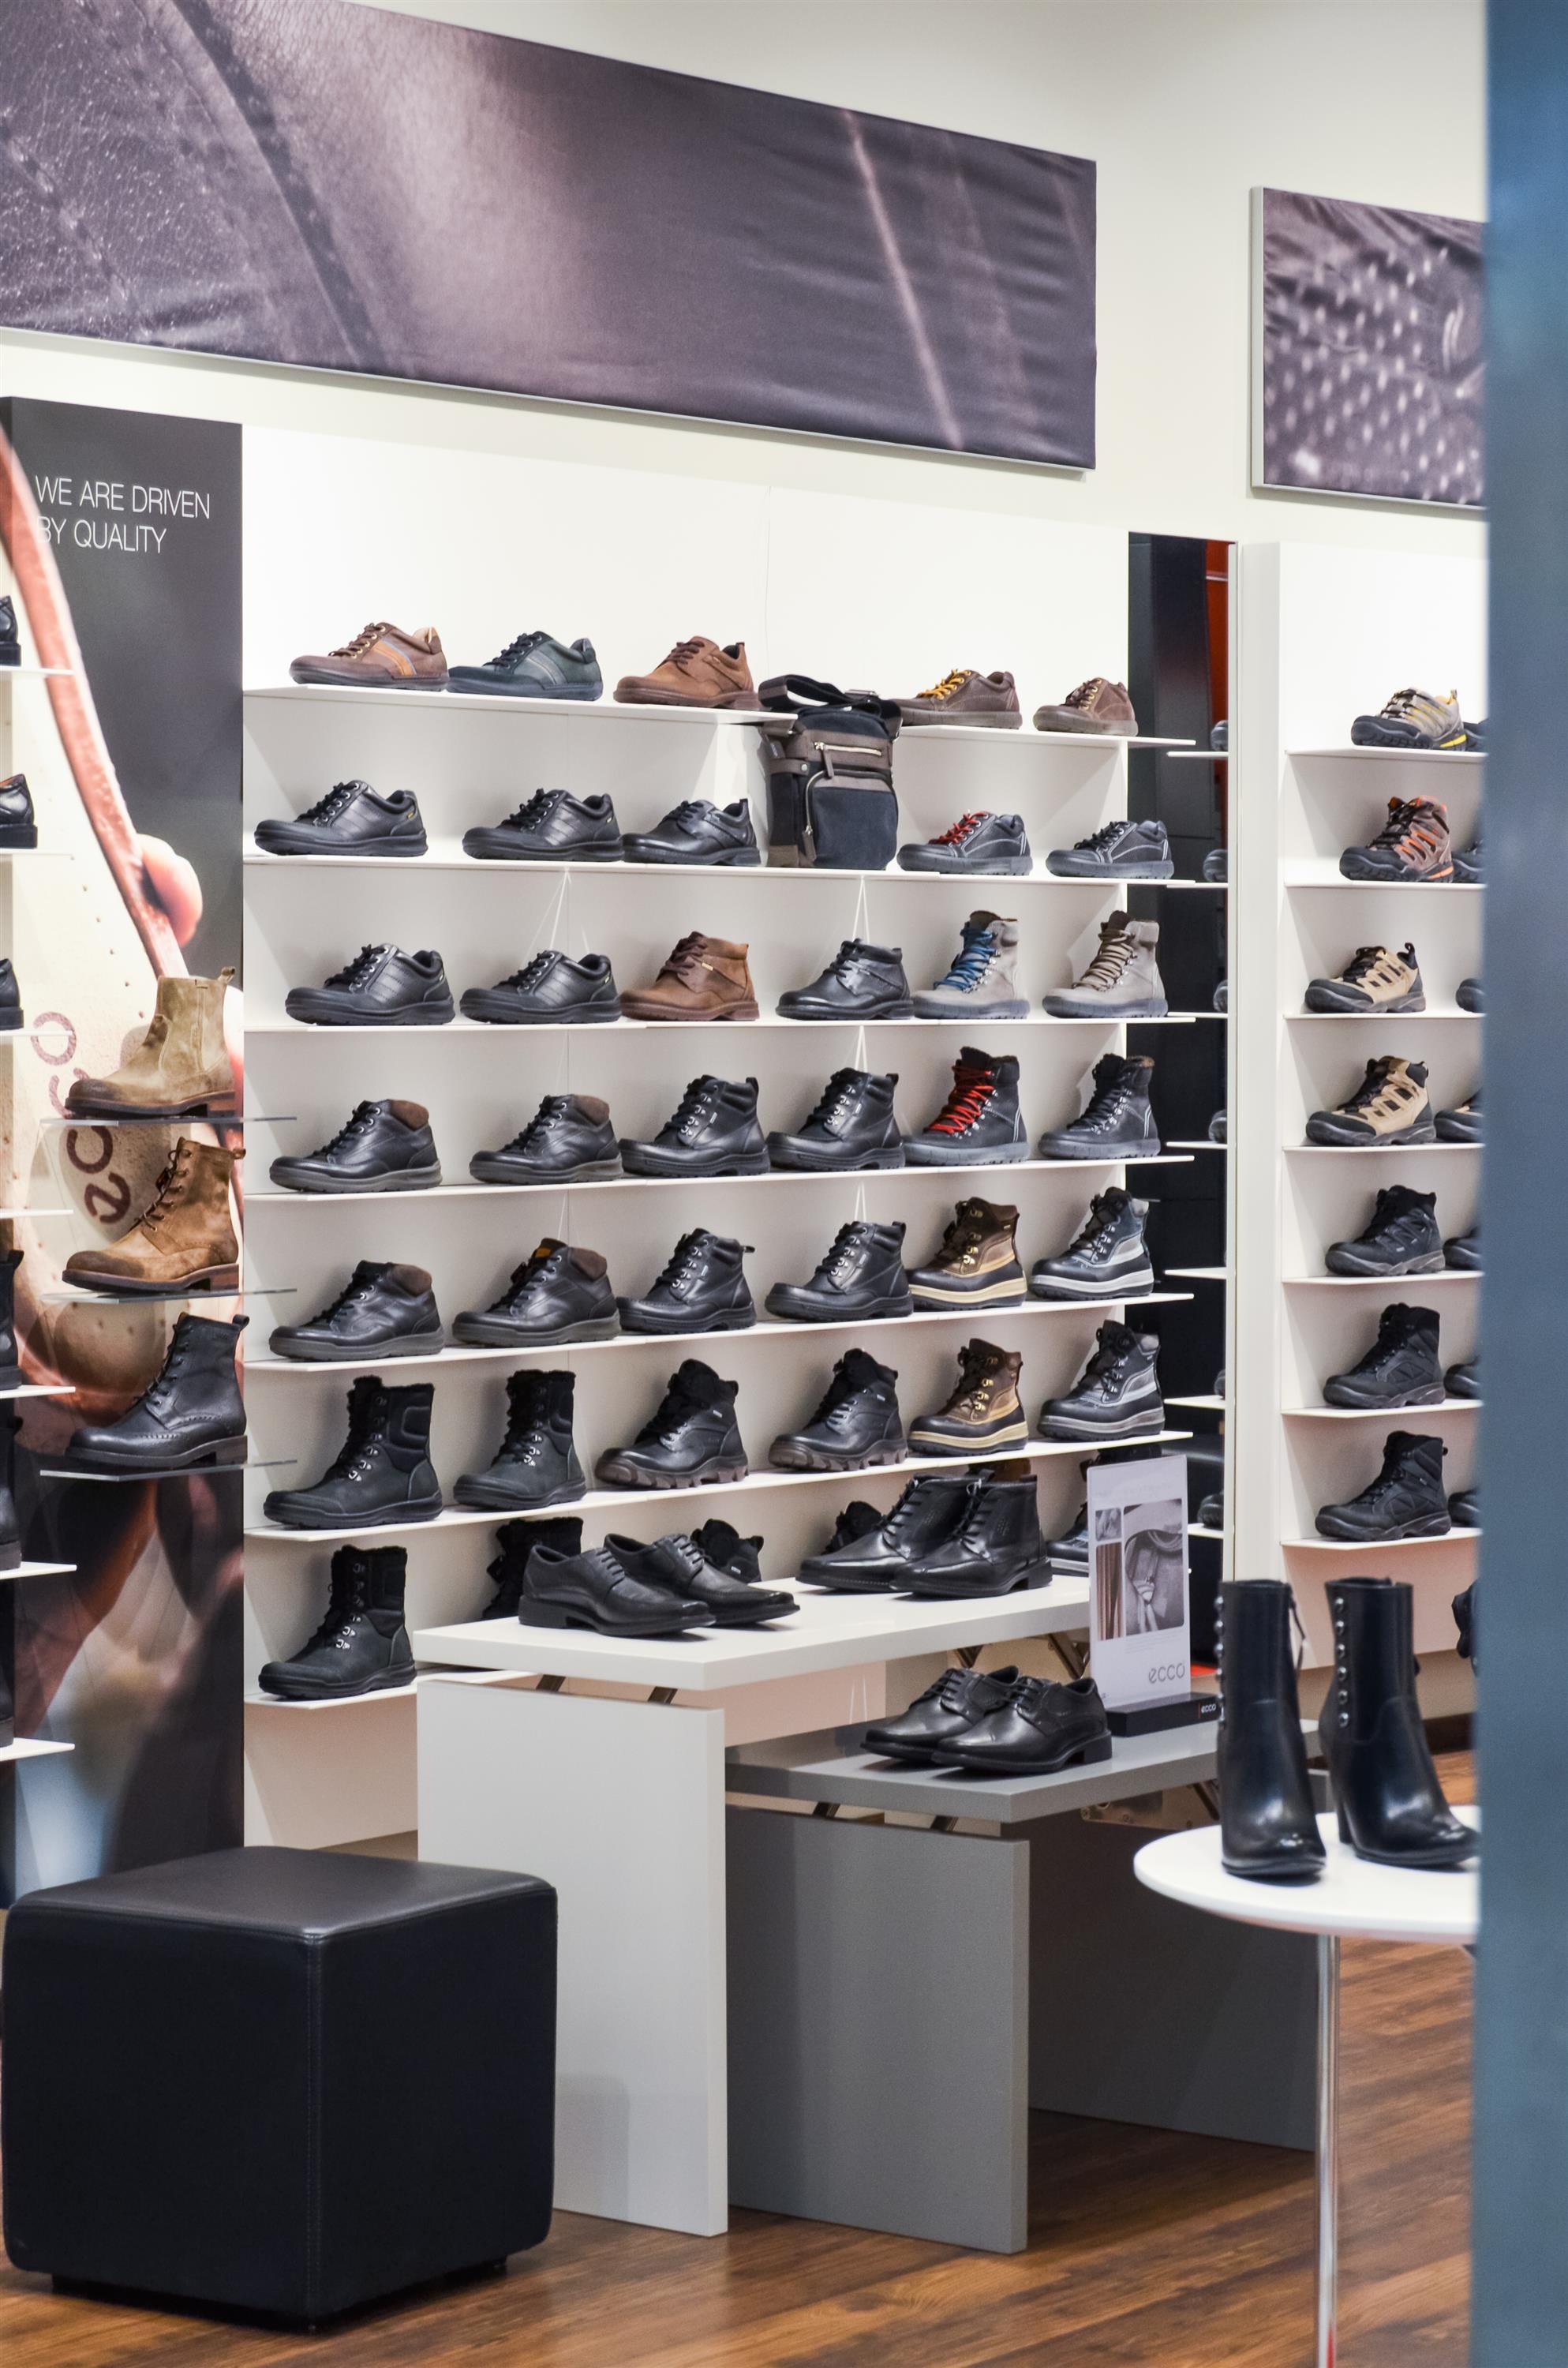
shop, business, shopping, furniture, room, interior design, brand, boutique, shoes, design, shelves, buy, exhibition, shoe store